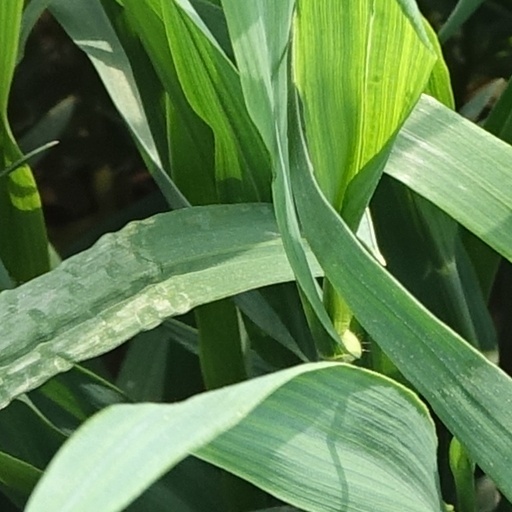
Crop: wheat